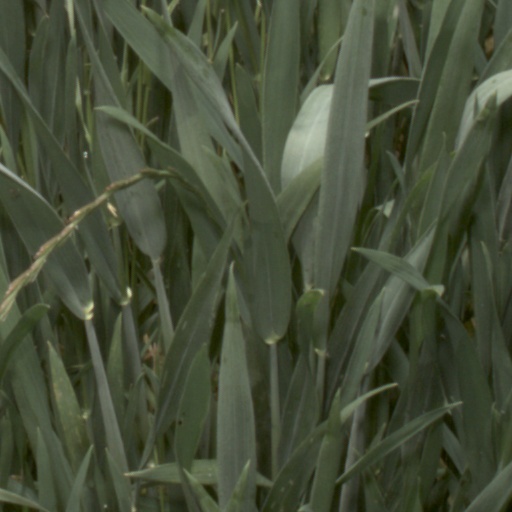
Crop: wheat